Kazushi Sakuraba vs. Royce Gracie

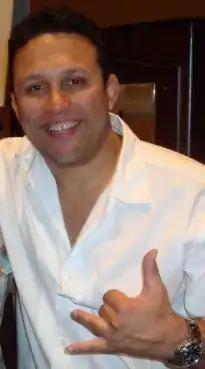
Renzo Gracie, Royce's second cousin, praised Sakuraba's skill and became his next opponent.

The match was not only met with appraisal, but also called one of the greatest matches in MMA history. Only in 2000, Dave Meltzer from "Wrestling Observer Newsletter" gave it the MMA Match of the Year award, while years later, Stephen Quadros put it as the receiver of "the biggest ovation he witnessed in his entire career", the first of many "pivotal events in mixed martial arts", and "the greatest fight in PRIDE Fighting Championships". These consideration have been echoed through the years, with Brain Knapp of "Sherdog" calling the fight "its historical significance off the charts", Mike Sloan from the same website placing it as the second top mixed martial arts bout ever, Pedro Olavarria from "Fightland" comparing it to the "Fight of the Century" between Joe Frazier and Muhammad Ali, and Jonathan Snowden stating in "SB Nation" that it "changed MMA history forever". In his book "UFC's Ultimate Warriors: The Top 10", mixed martial arts insider Jeremy Wall commented: "No fight in MMA history, before or since, has come close to that length and still remained an exciting bout."